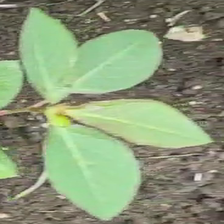
Weed species: Moti_dudhi(Euphorbia_geneculata_L)